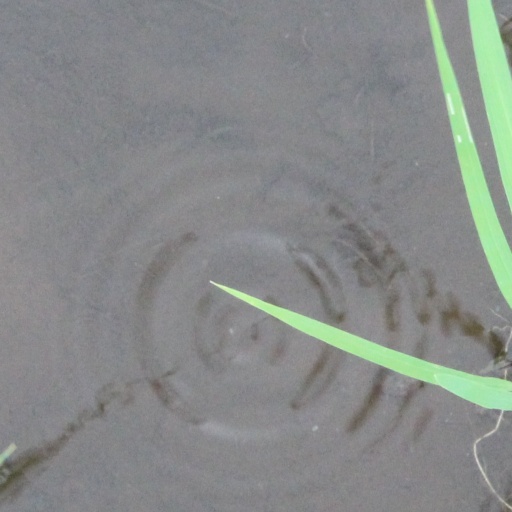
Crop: rice